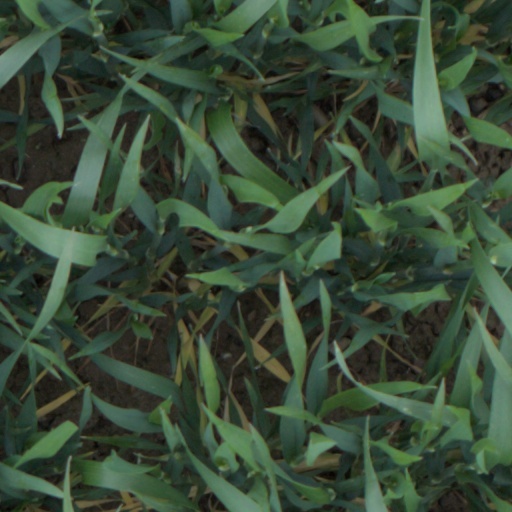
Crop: wheat